Triassic Boreal Ocean Delta Plain

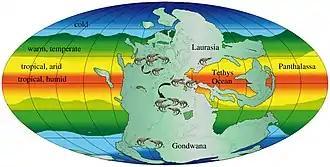
Post–Permian-Triassic Extinction Event population shift of organisms away from near equatorial regions. TBO Delta Plain was located in northern Pangaea and acted as a refugium.

In terms of surface area, the TBO Delta Plain being across was more than ten times the size of today's largest delta plain, the Amazon Delta Plane which is only in surface area, with the former being larger than even certain seas such as the Yellow sea which has an area of .